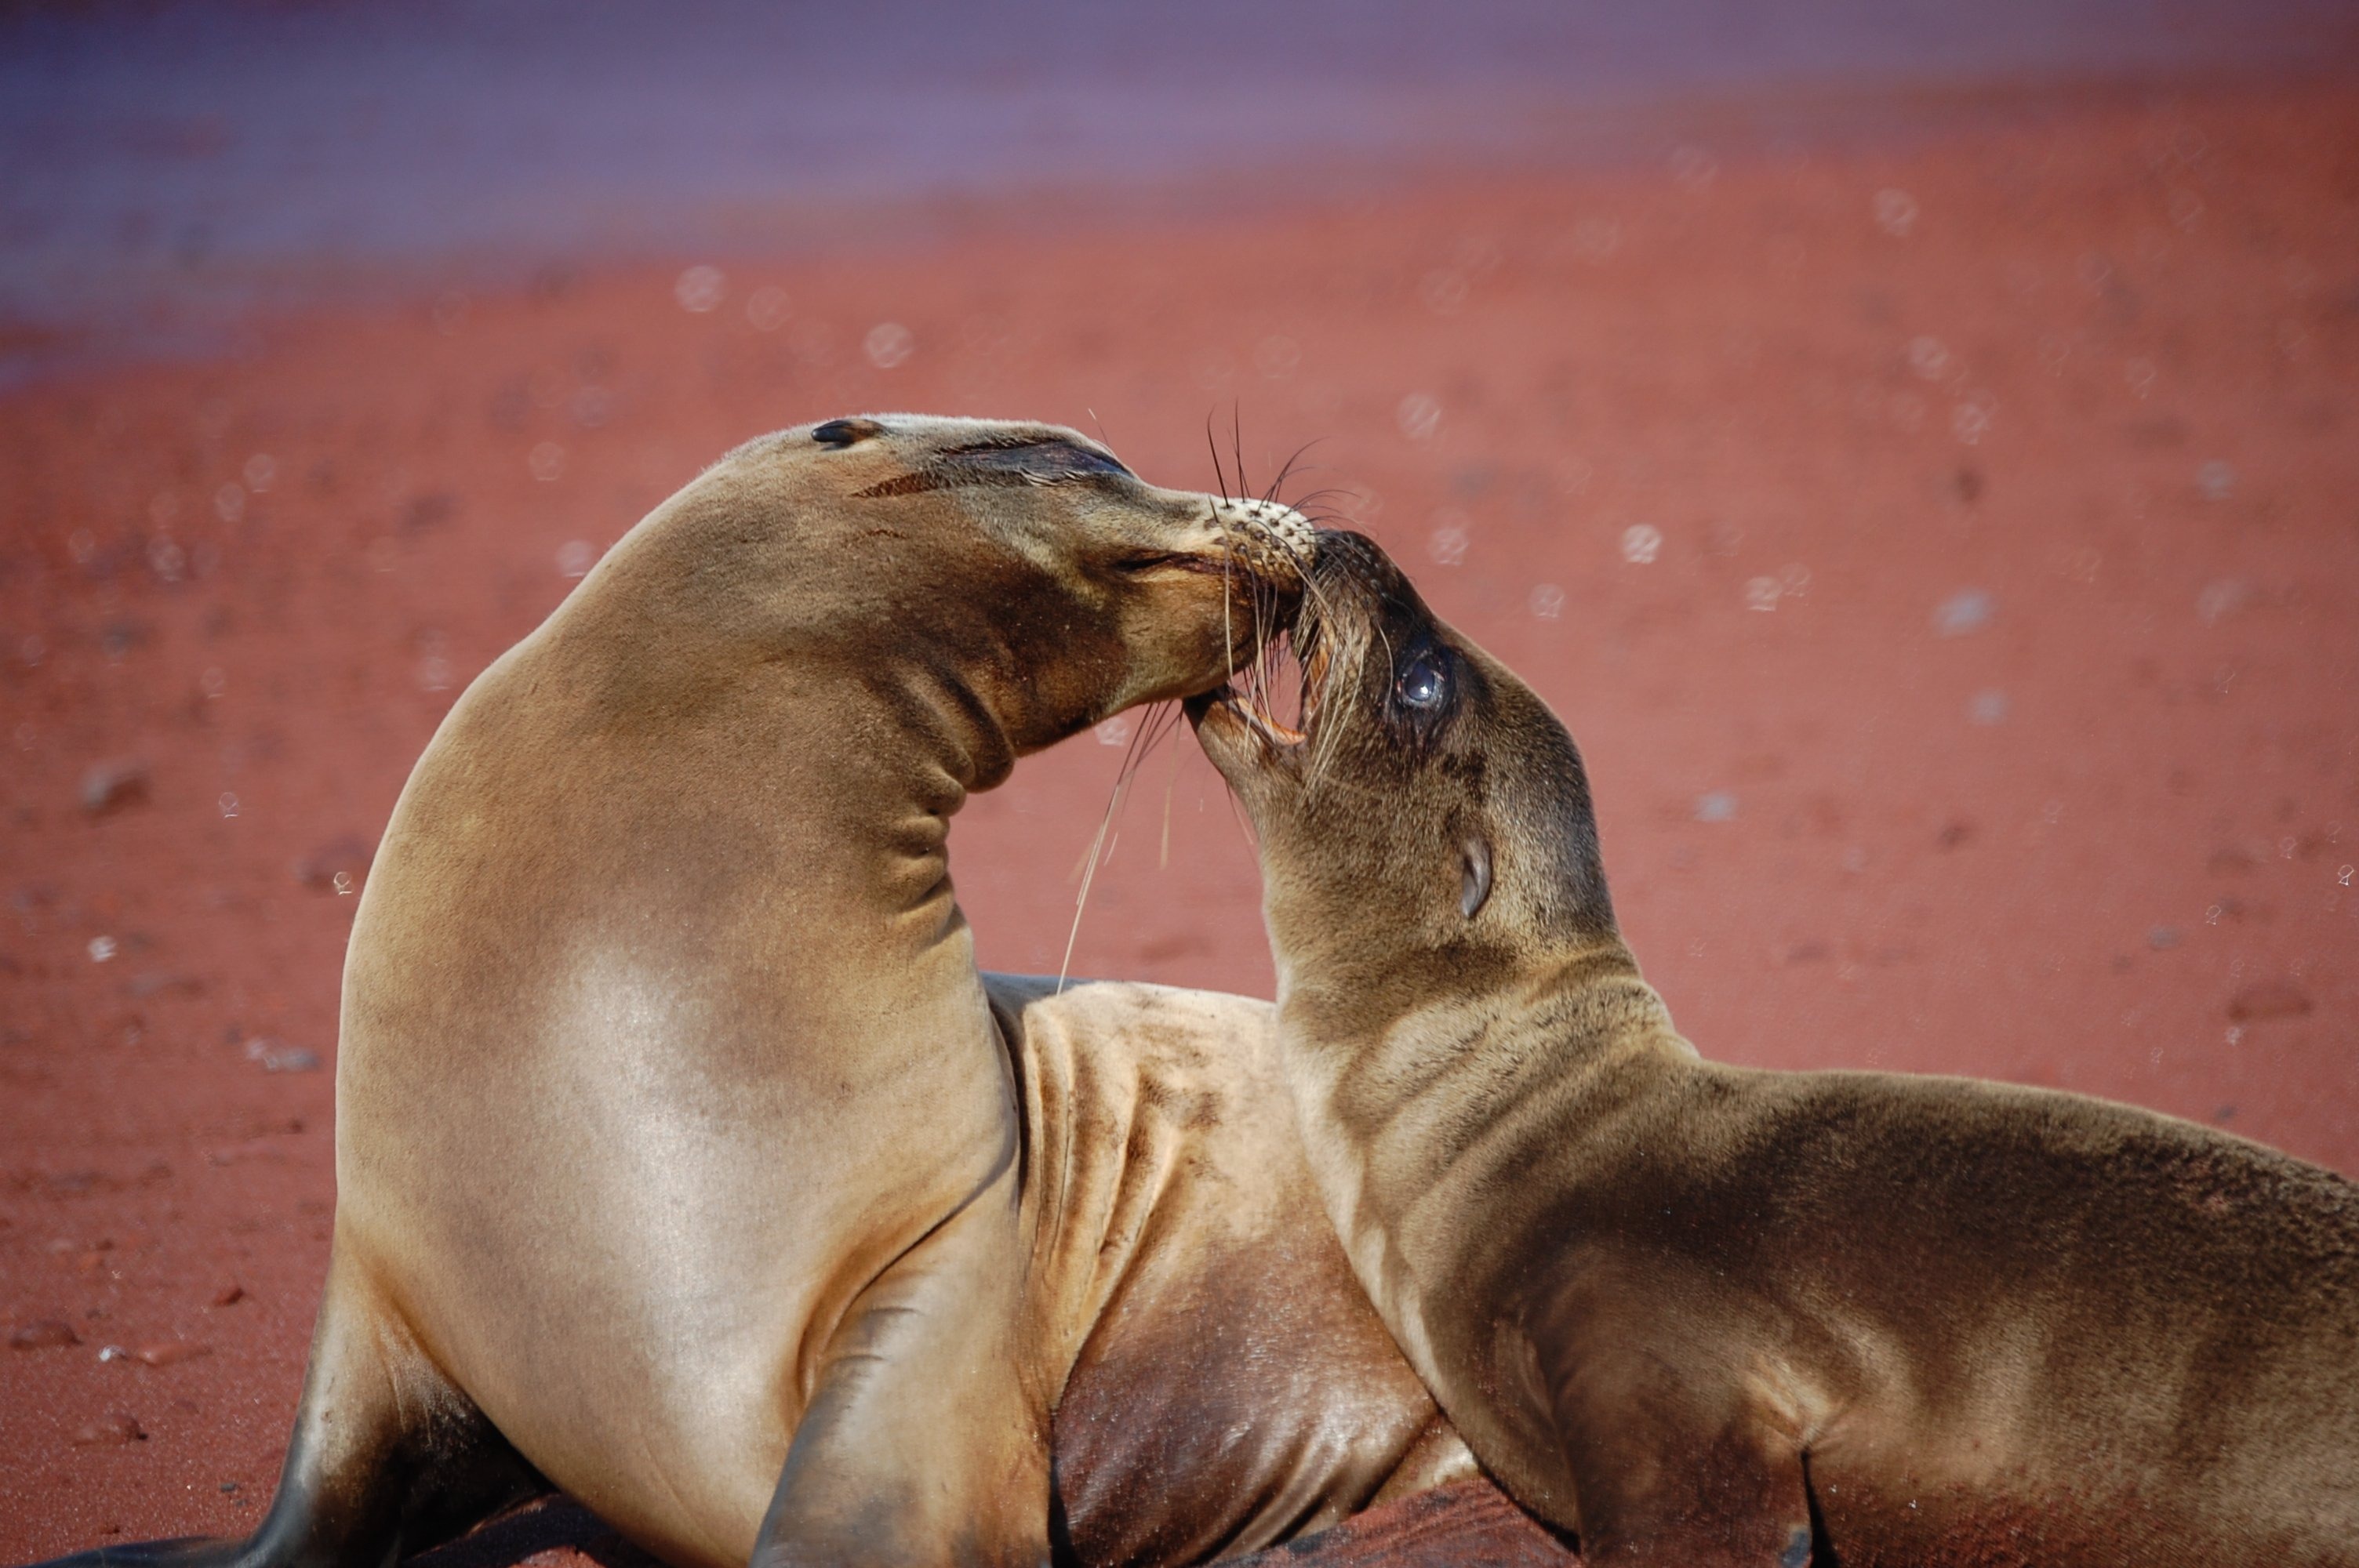
beach, sea, water, sand, ocean, wildlife, macro, mammal, seal, fauna, sea lion, close up, whiskers, seals, vertebrate, beautiful, marine mammal